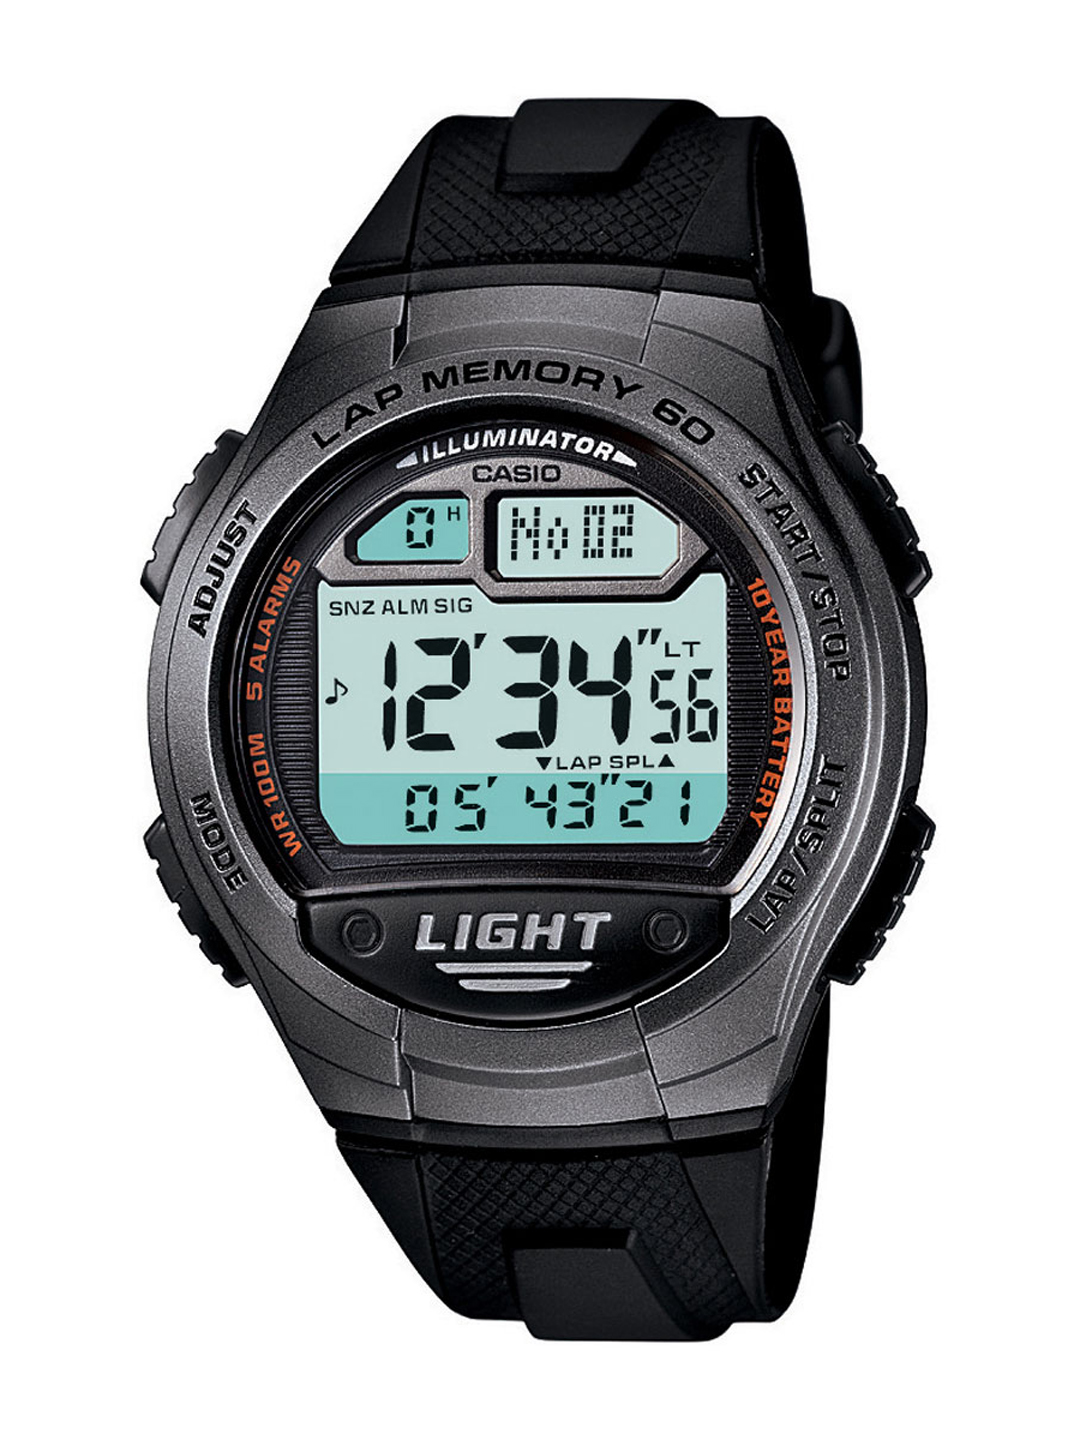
Casio Youth Series Men Digital Watch W-734-1AVDF(D090)
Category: Accessories / Watches / Watches
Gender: Men
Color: Black
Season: Winter 2016
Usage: Casual